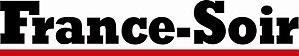
France-Soir est un ancien quotidien généraliste français créé en 1944 qui a connu son apogée dans les années 1950. Il cesse d'être publié en version papier en 2011, puis reparaît en version numérique en 2013. Le site continue de publier des contenus même après que tous ses journalistes ont été licenciés pour motif économique en 2019.